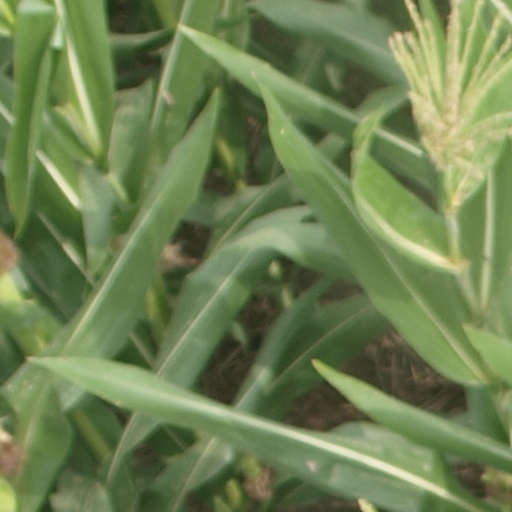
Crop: maize; corn